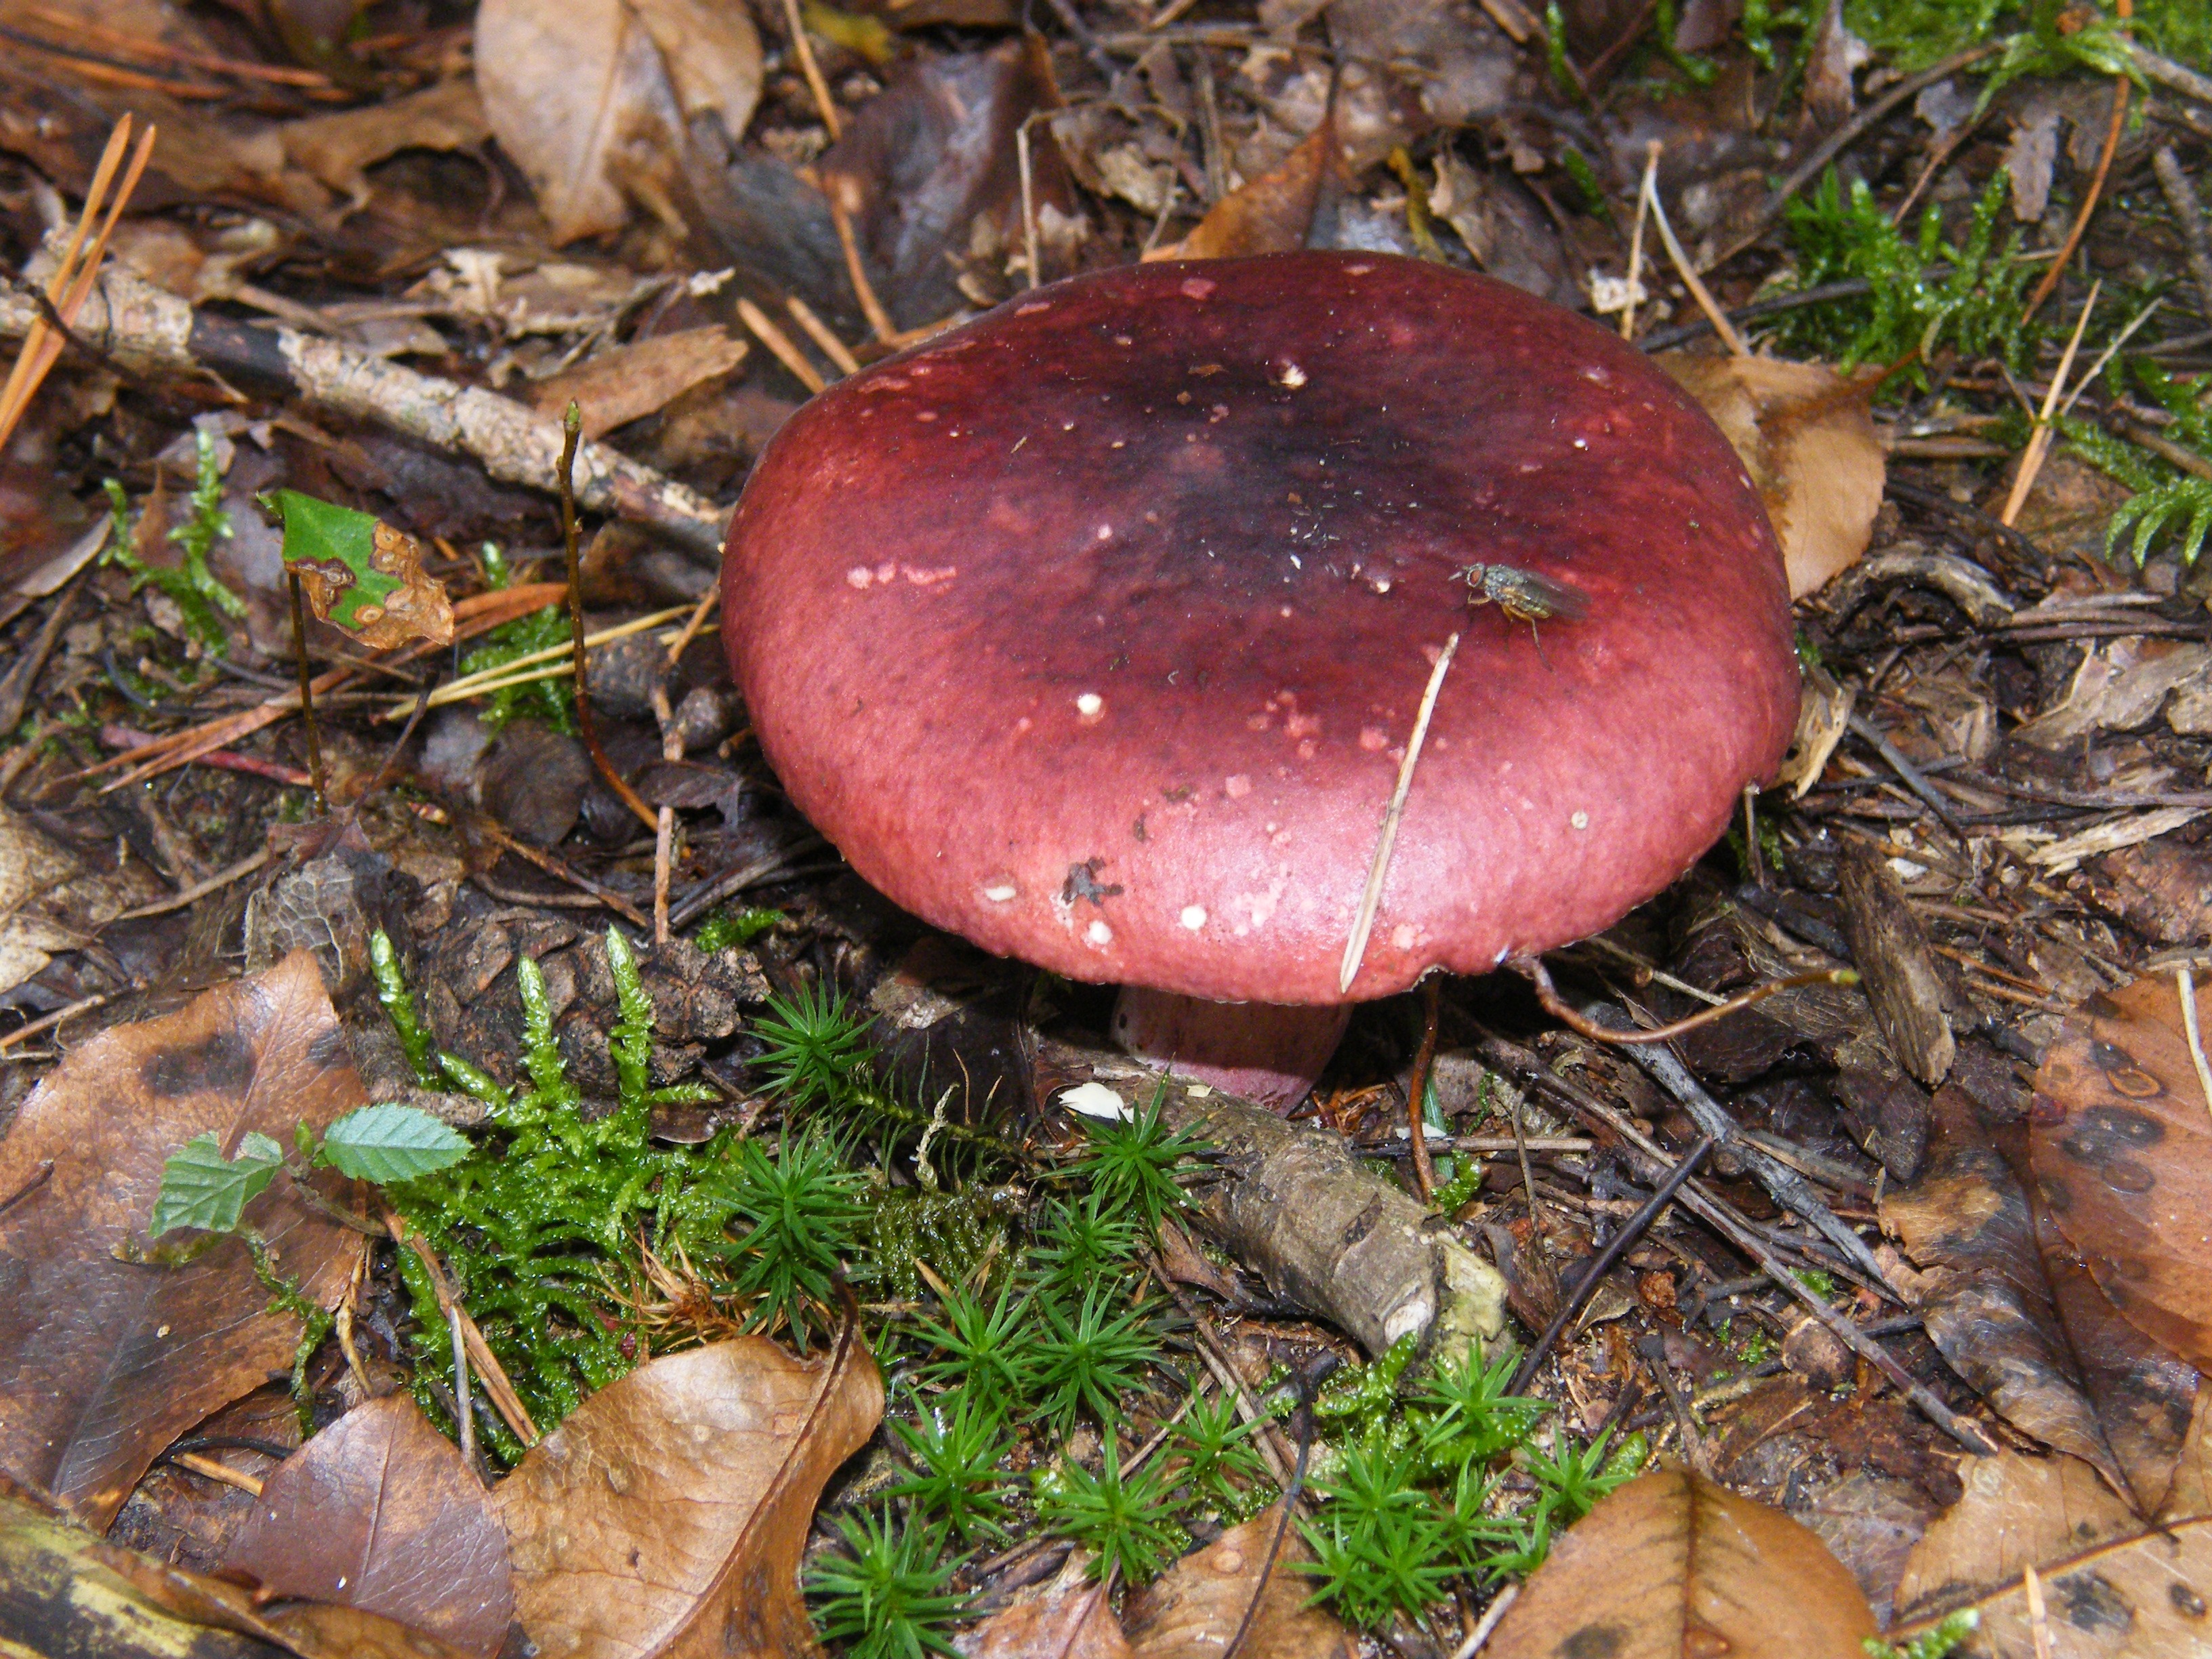
forest, red, autumn, soil, mushroom, colorful, fauna, leaves, fungus, mushrooms, woodland, agaric, bolete, auriculariales, collect, agaricus, matsutake, oyster mushroom, edible mushroom, medicinal mushroom, agaricomycetes, agaricaceae, penny bun, auriculariaceae, discinaceae, rutilans